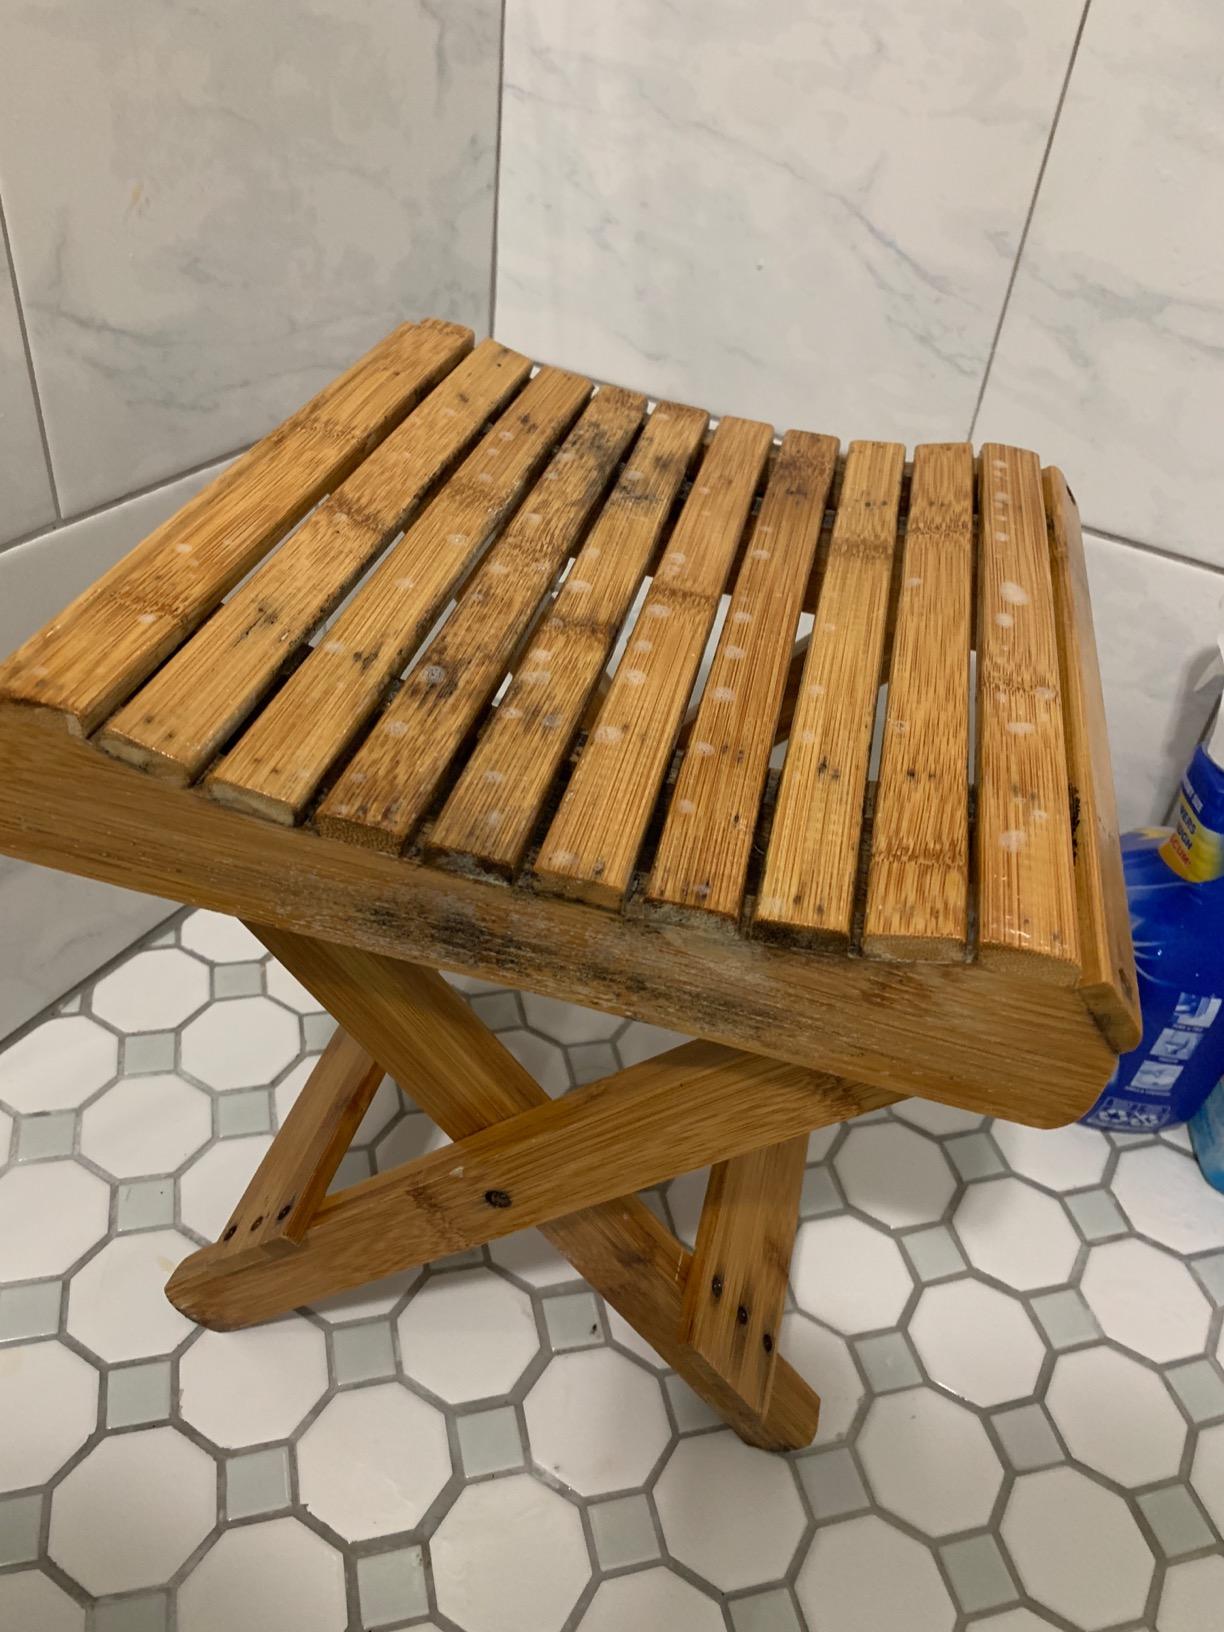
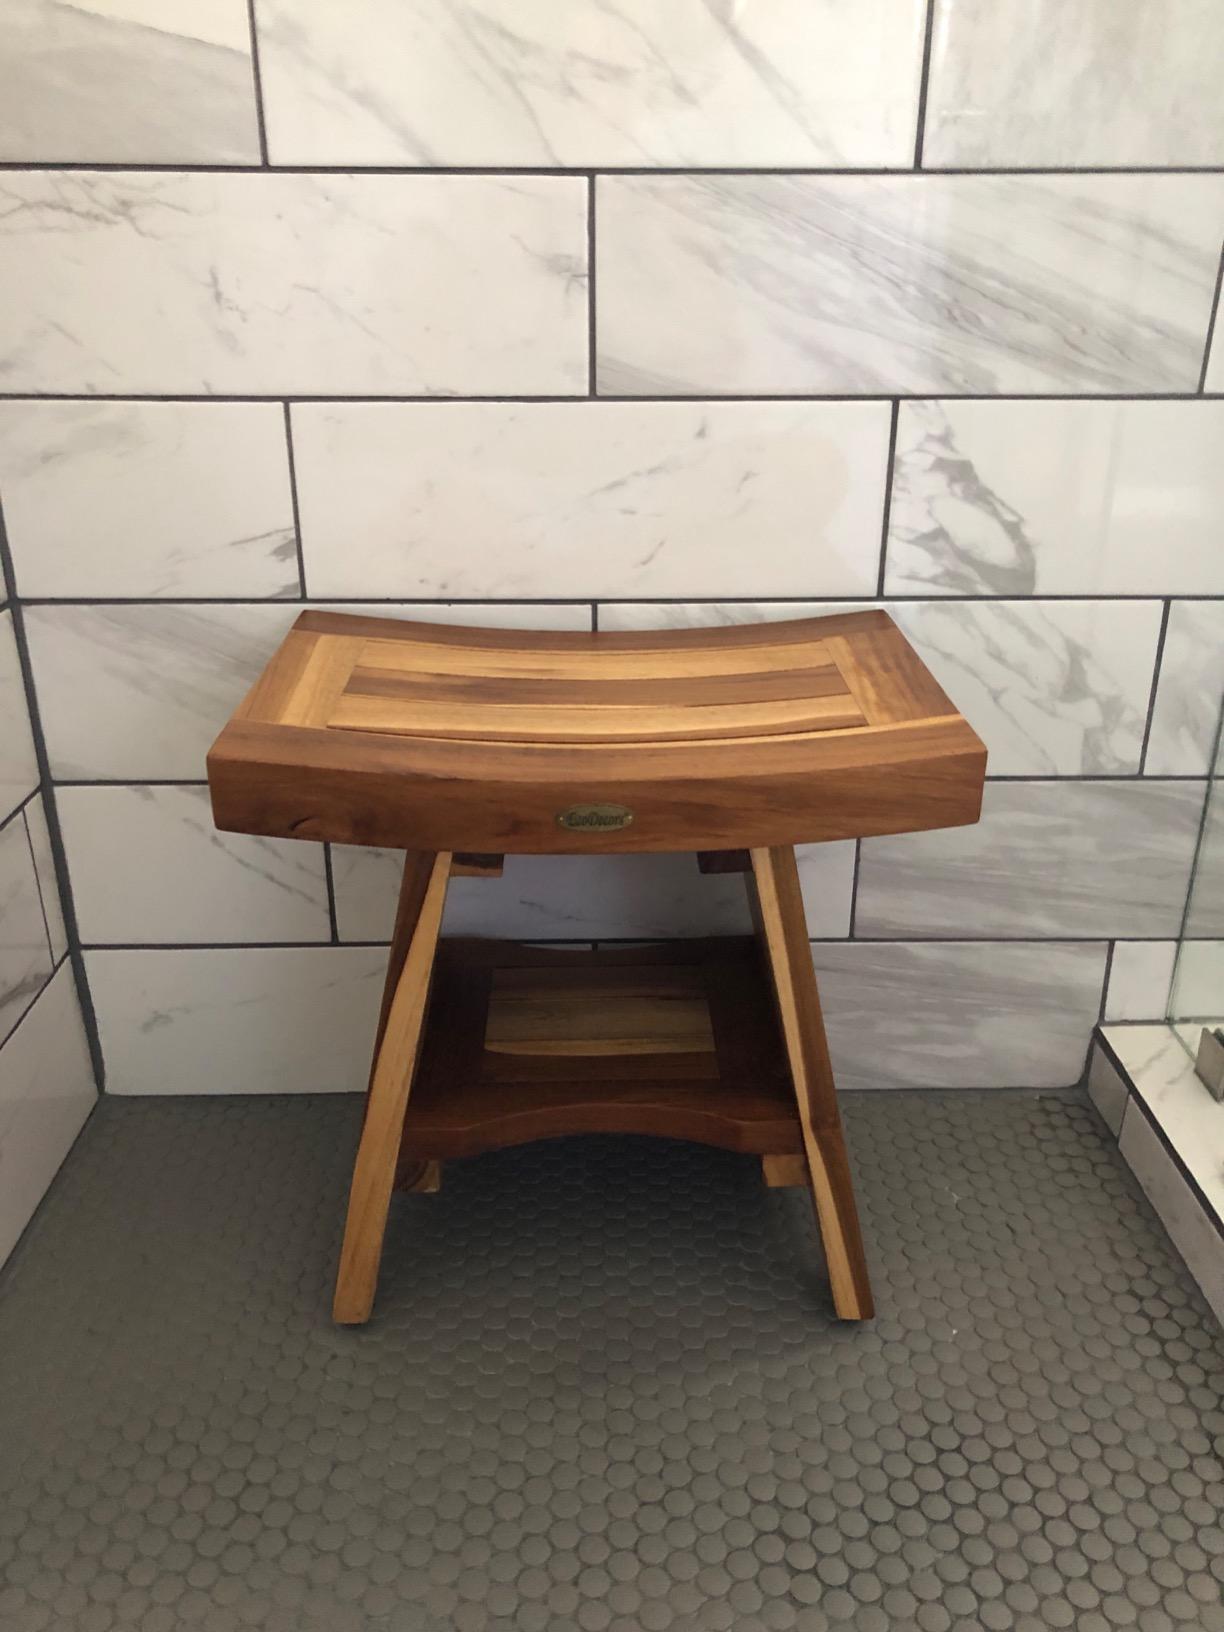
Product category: stool
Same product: no